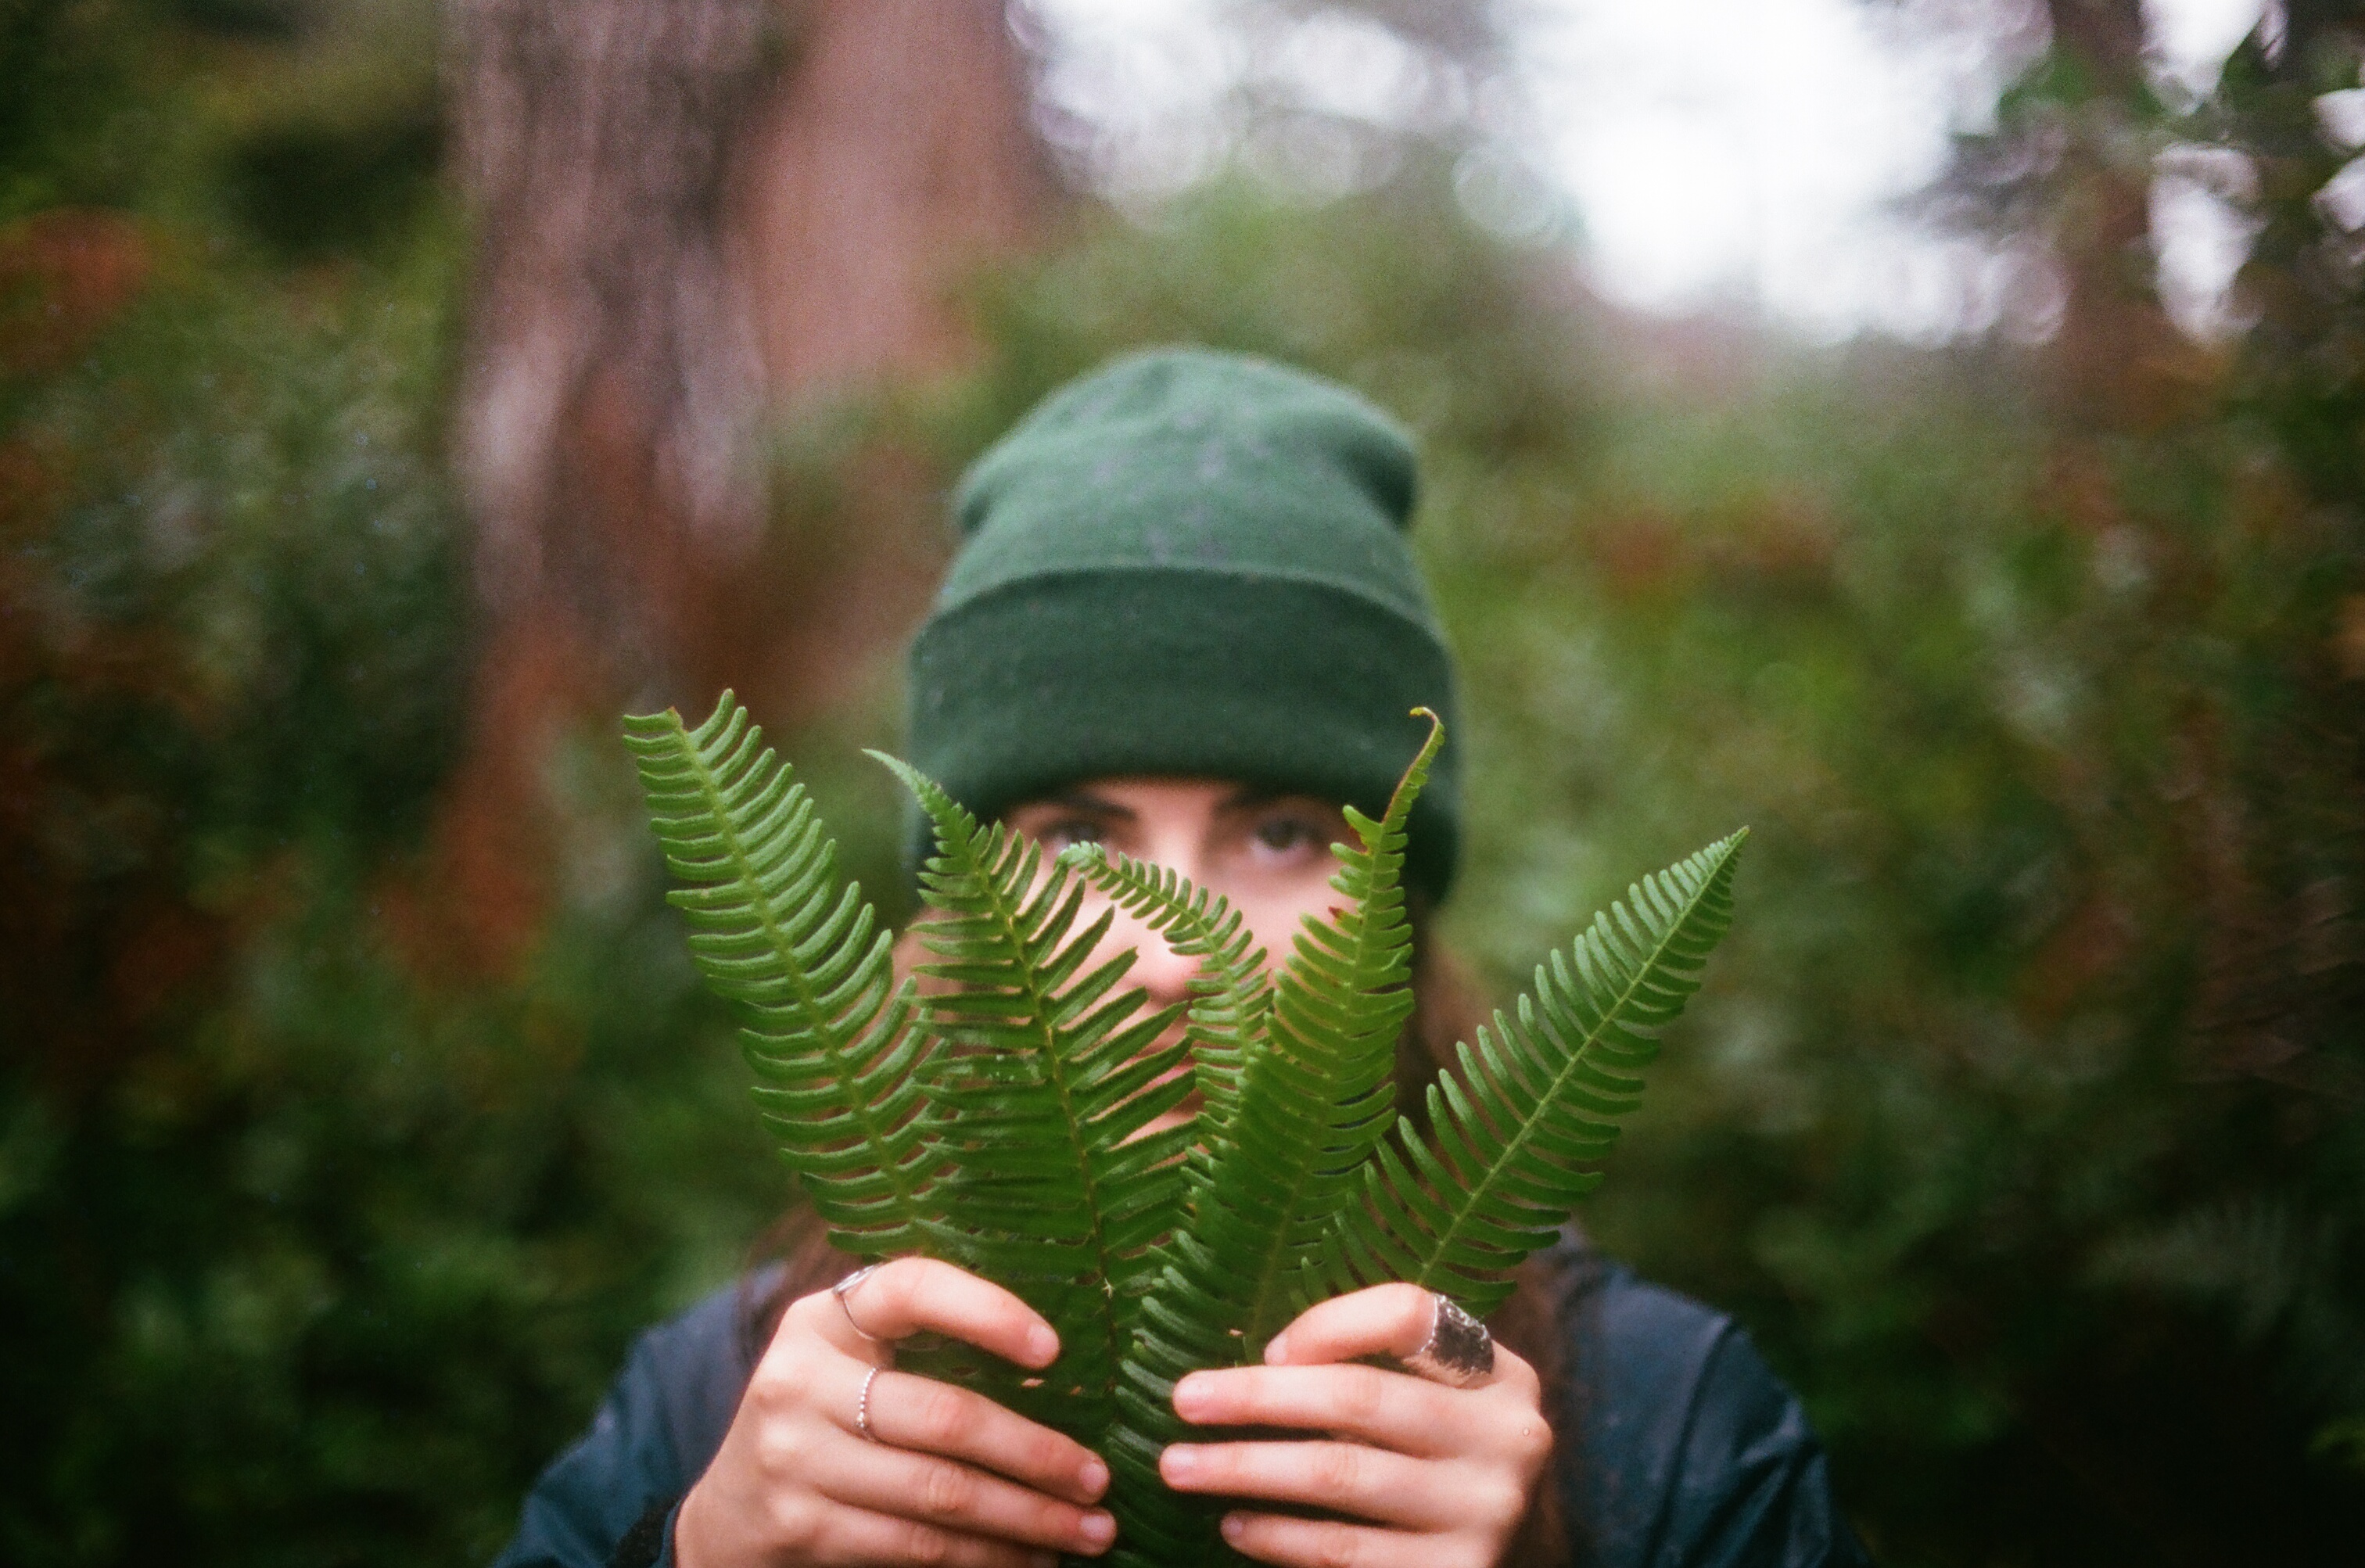
hand, tree, nature, forest, grass, person, plant, girl, woman, leaf, flower, female, green, jungle, autumn, human, hat, fern, leaves, publicdomain, hands, fingers, cap, rings, greencap, vascularplant, woody plant